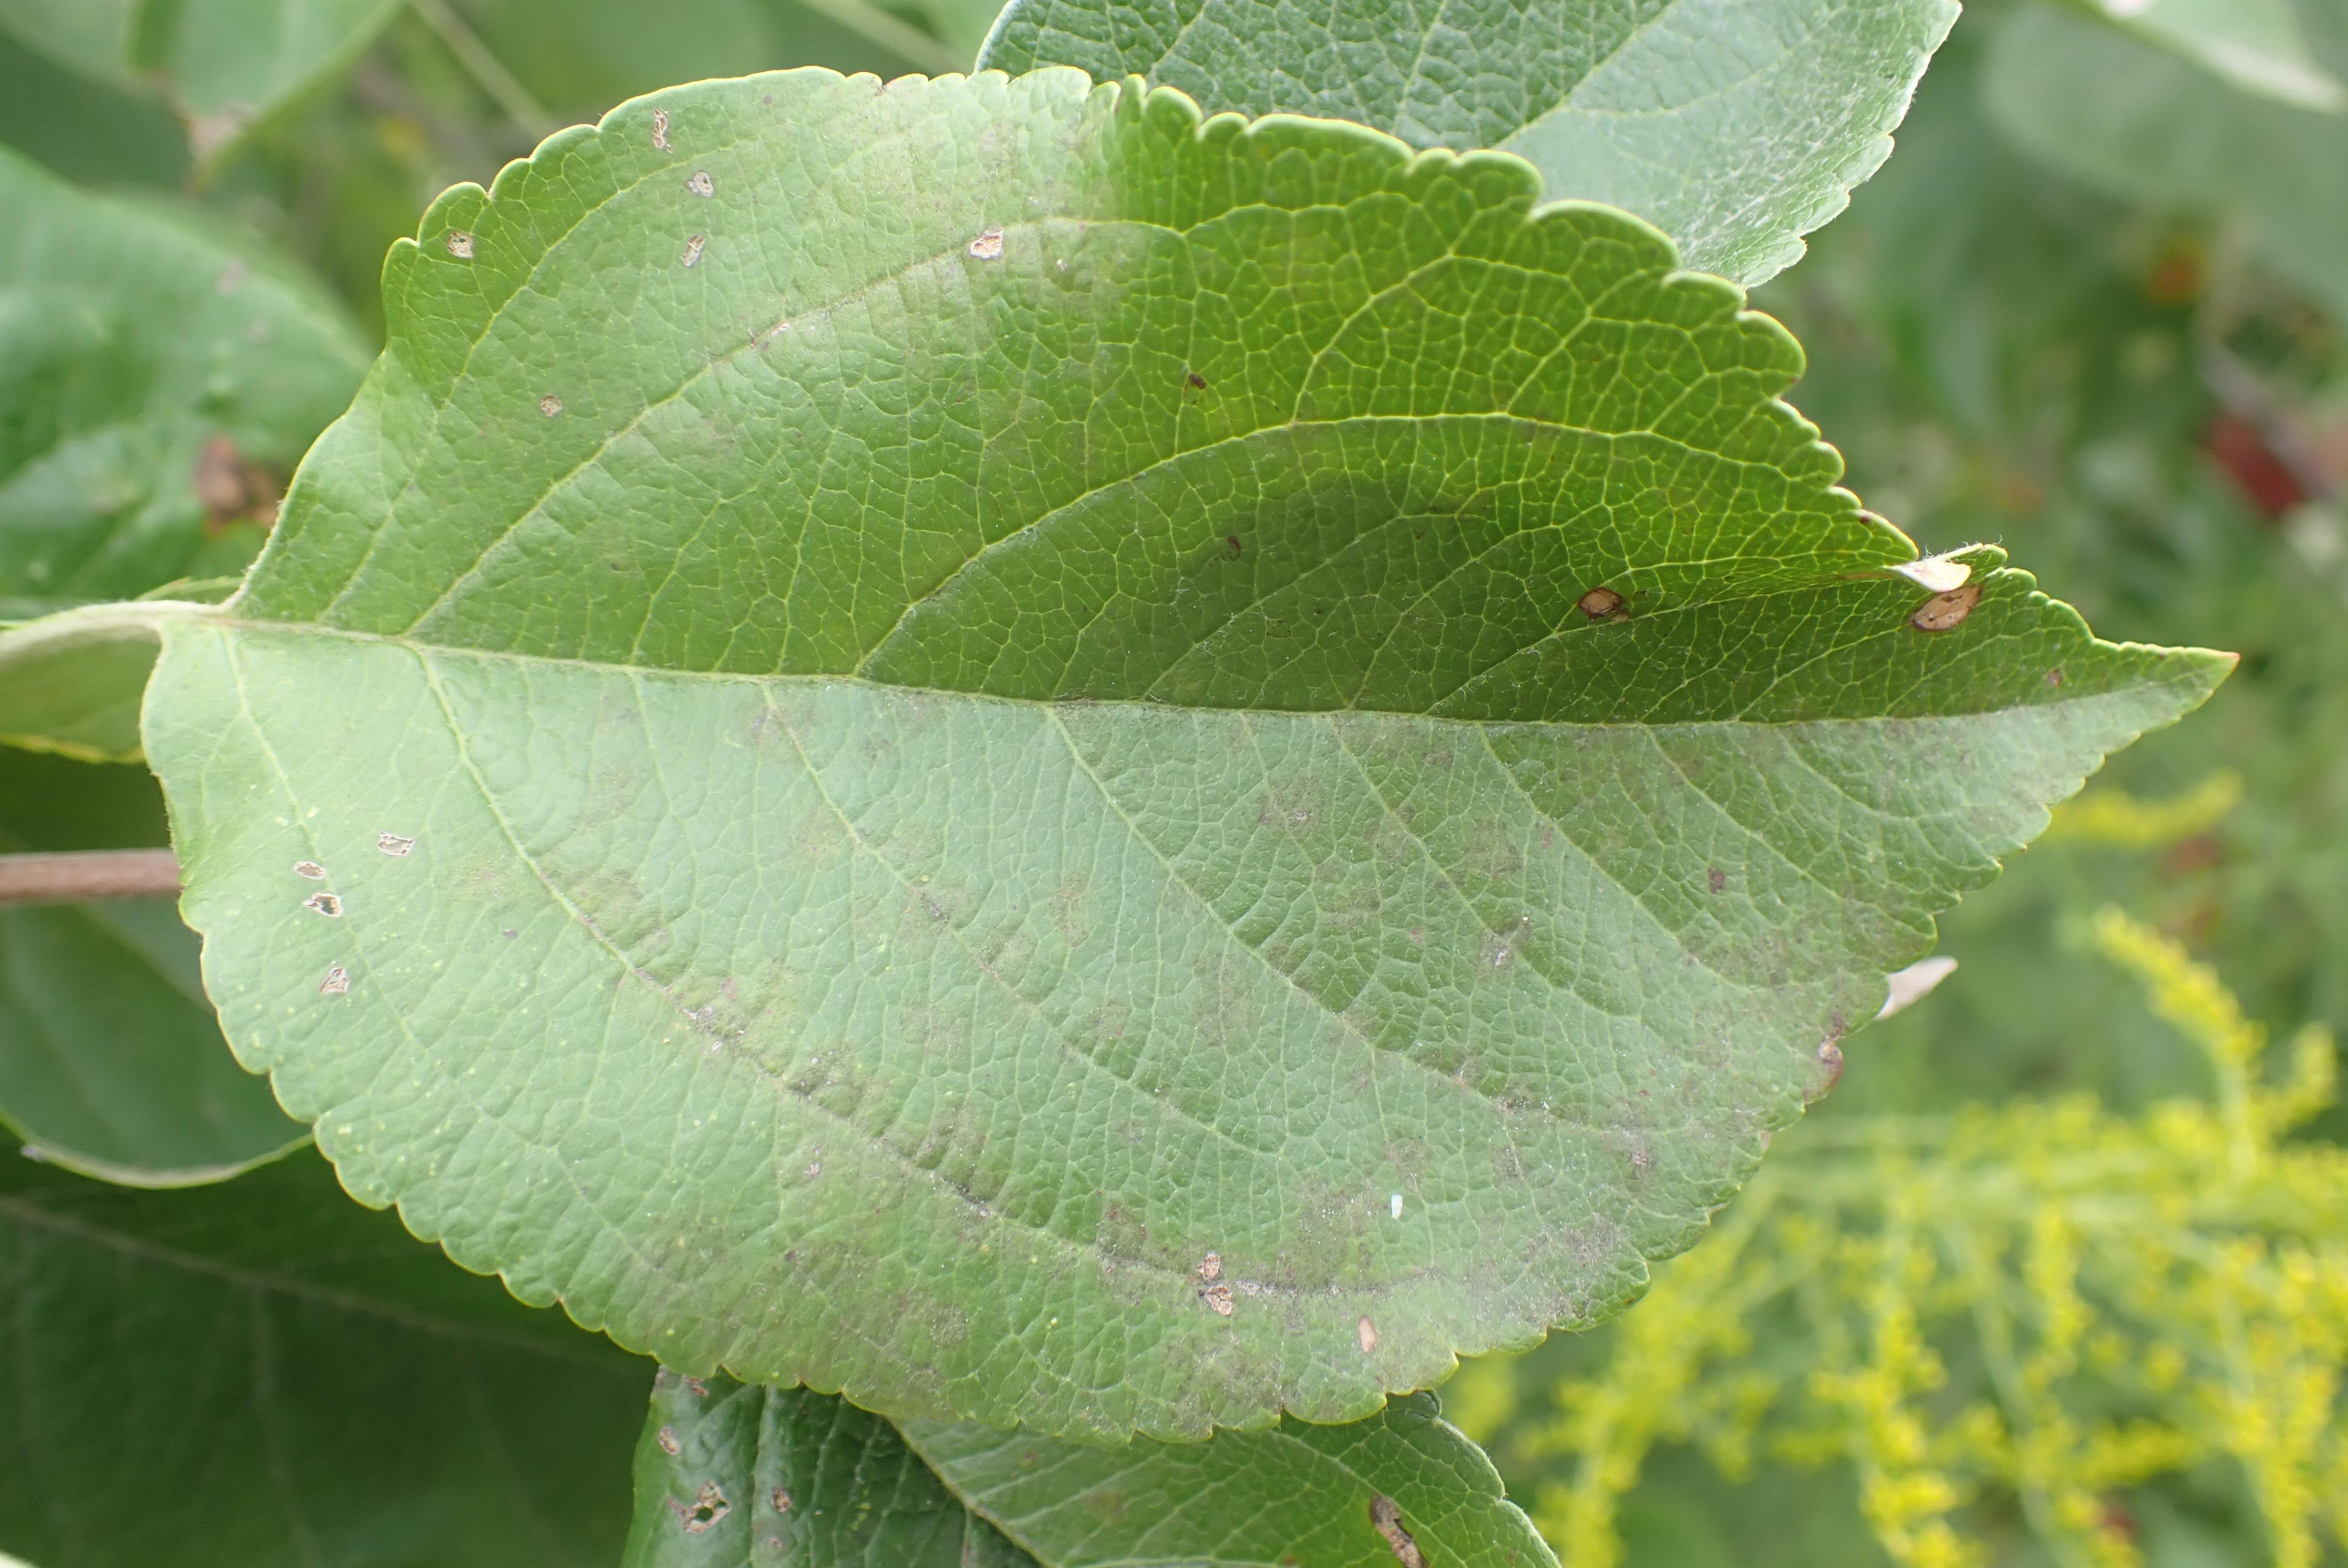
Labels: scab, frog_eye_leaf_spot